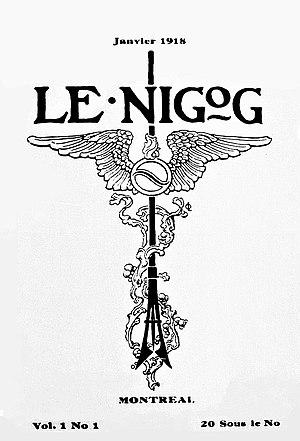
Le Nigog, revue d'art
Le Nigog est une revue littéraire canadienne fondée en janvier 1918 à Montréal, au Québec.